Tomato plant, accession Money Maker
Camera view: horizontal (90 deg, fisheye); turntable rotation: 210 degrees
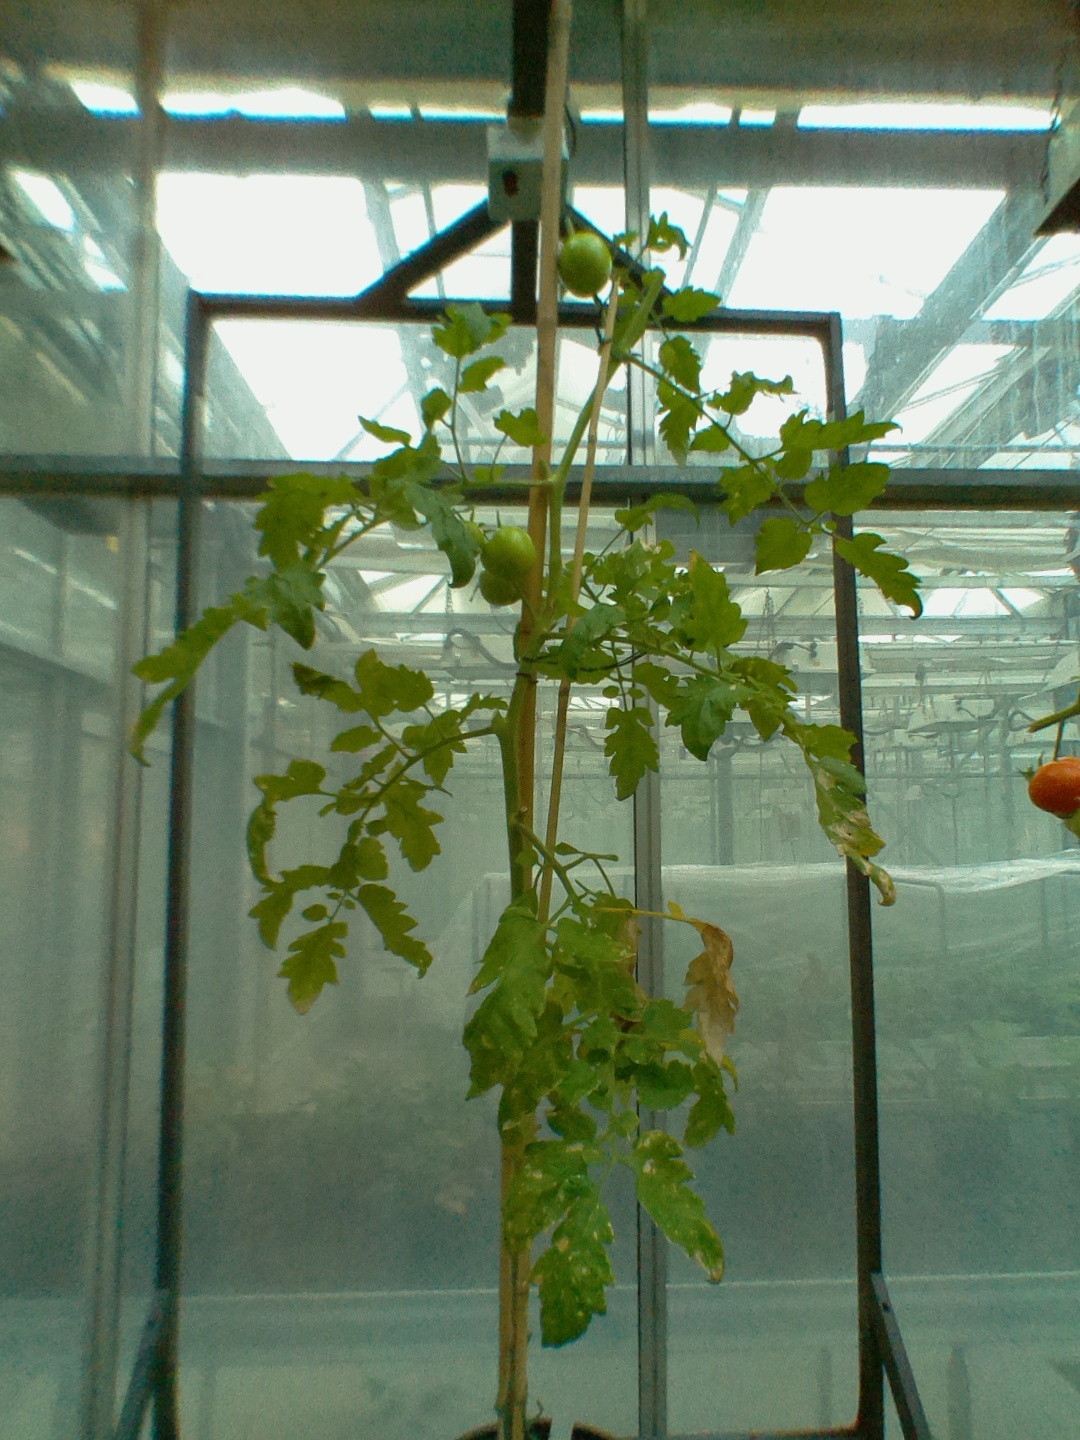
BBCH growth stage 76: 60%-70% of final fruit size